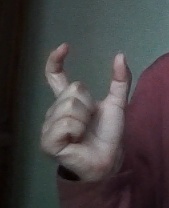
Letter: nun